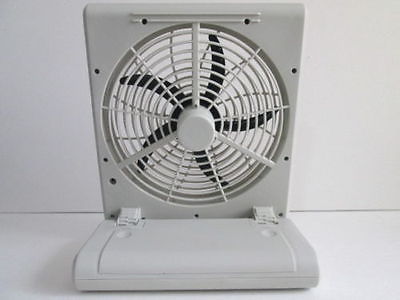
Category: fan